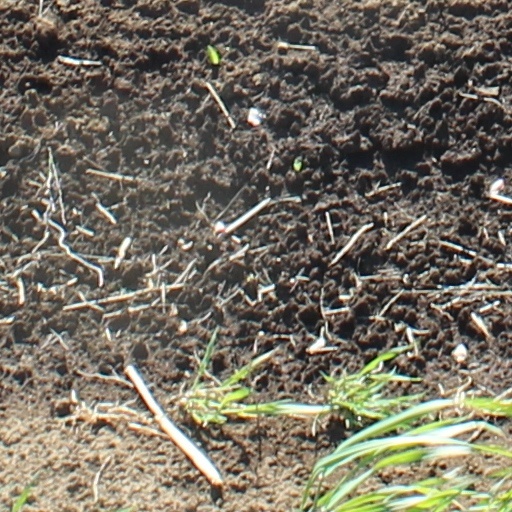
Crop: wheat